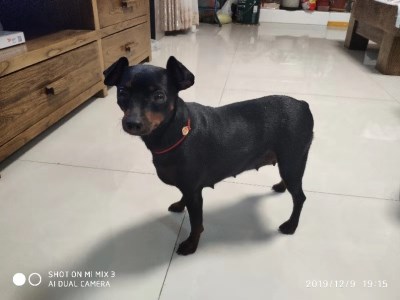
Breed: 561-n000127-miniature_pinscher